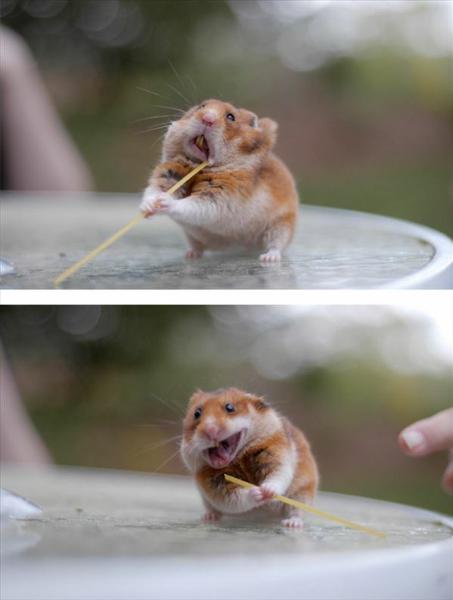
回答: 飯食った後はシーハー